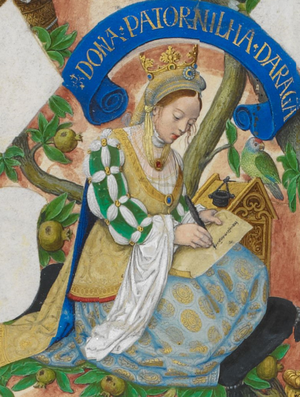
Pétronille d'Aragon, née le 29 juin 1136 à Huesca, dans le royaume d'Aragon, et morte le 15 octobre 1173 dans le comté de Barcelone, est la fille du roi d'Aragon, Ramire II et de son épouse Agnès d'Aquitaine.